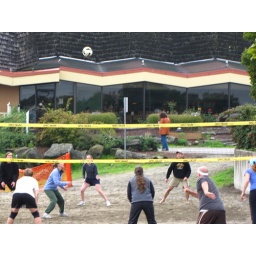
Some friends playing beach volley ball at The Crab and Seafood festival in Port Angeles, Wa.